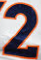
Number: 2